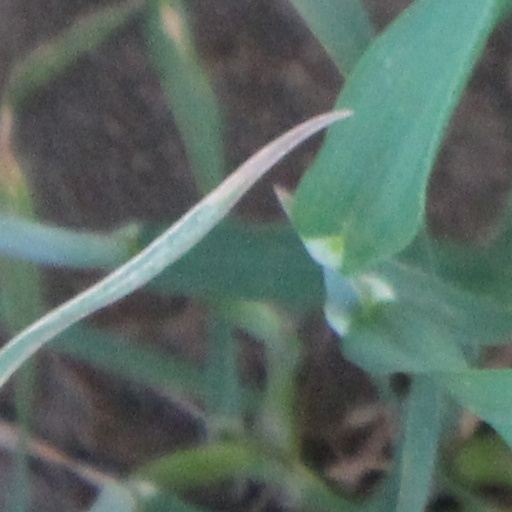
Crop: wheat